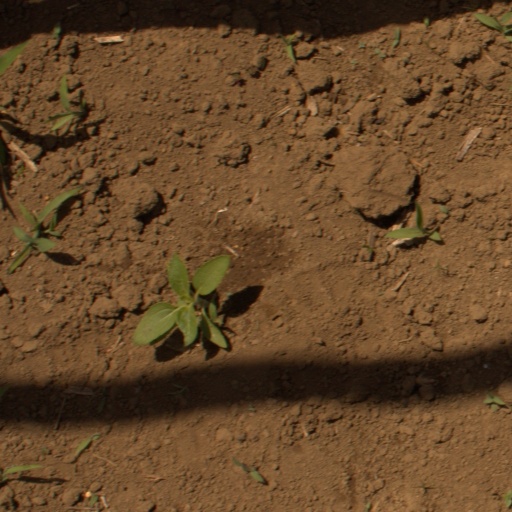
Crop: Jerusalem artichoke